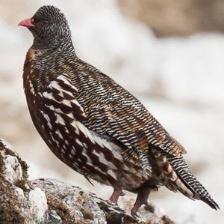
Species: SNOW PARTRIDGE
Scientific name: LERWA LERWA
ImageNet parent category: partridge